Phonak (cycling team)

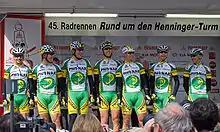
The team in 2006

Phonak was a Swiss professional cycling team from 2000 until 2006. The team was one of 20 teams in the first UCI ProTour in 2005. It won one race – Santiago Botero's victory in the Tour de Romandie – and came second in the team ranking on the 2005 ProTour circuit.